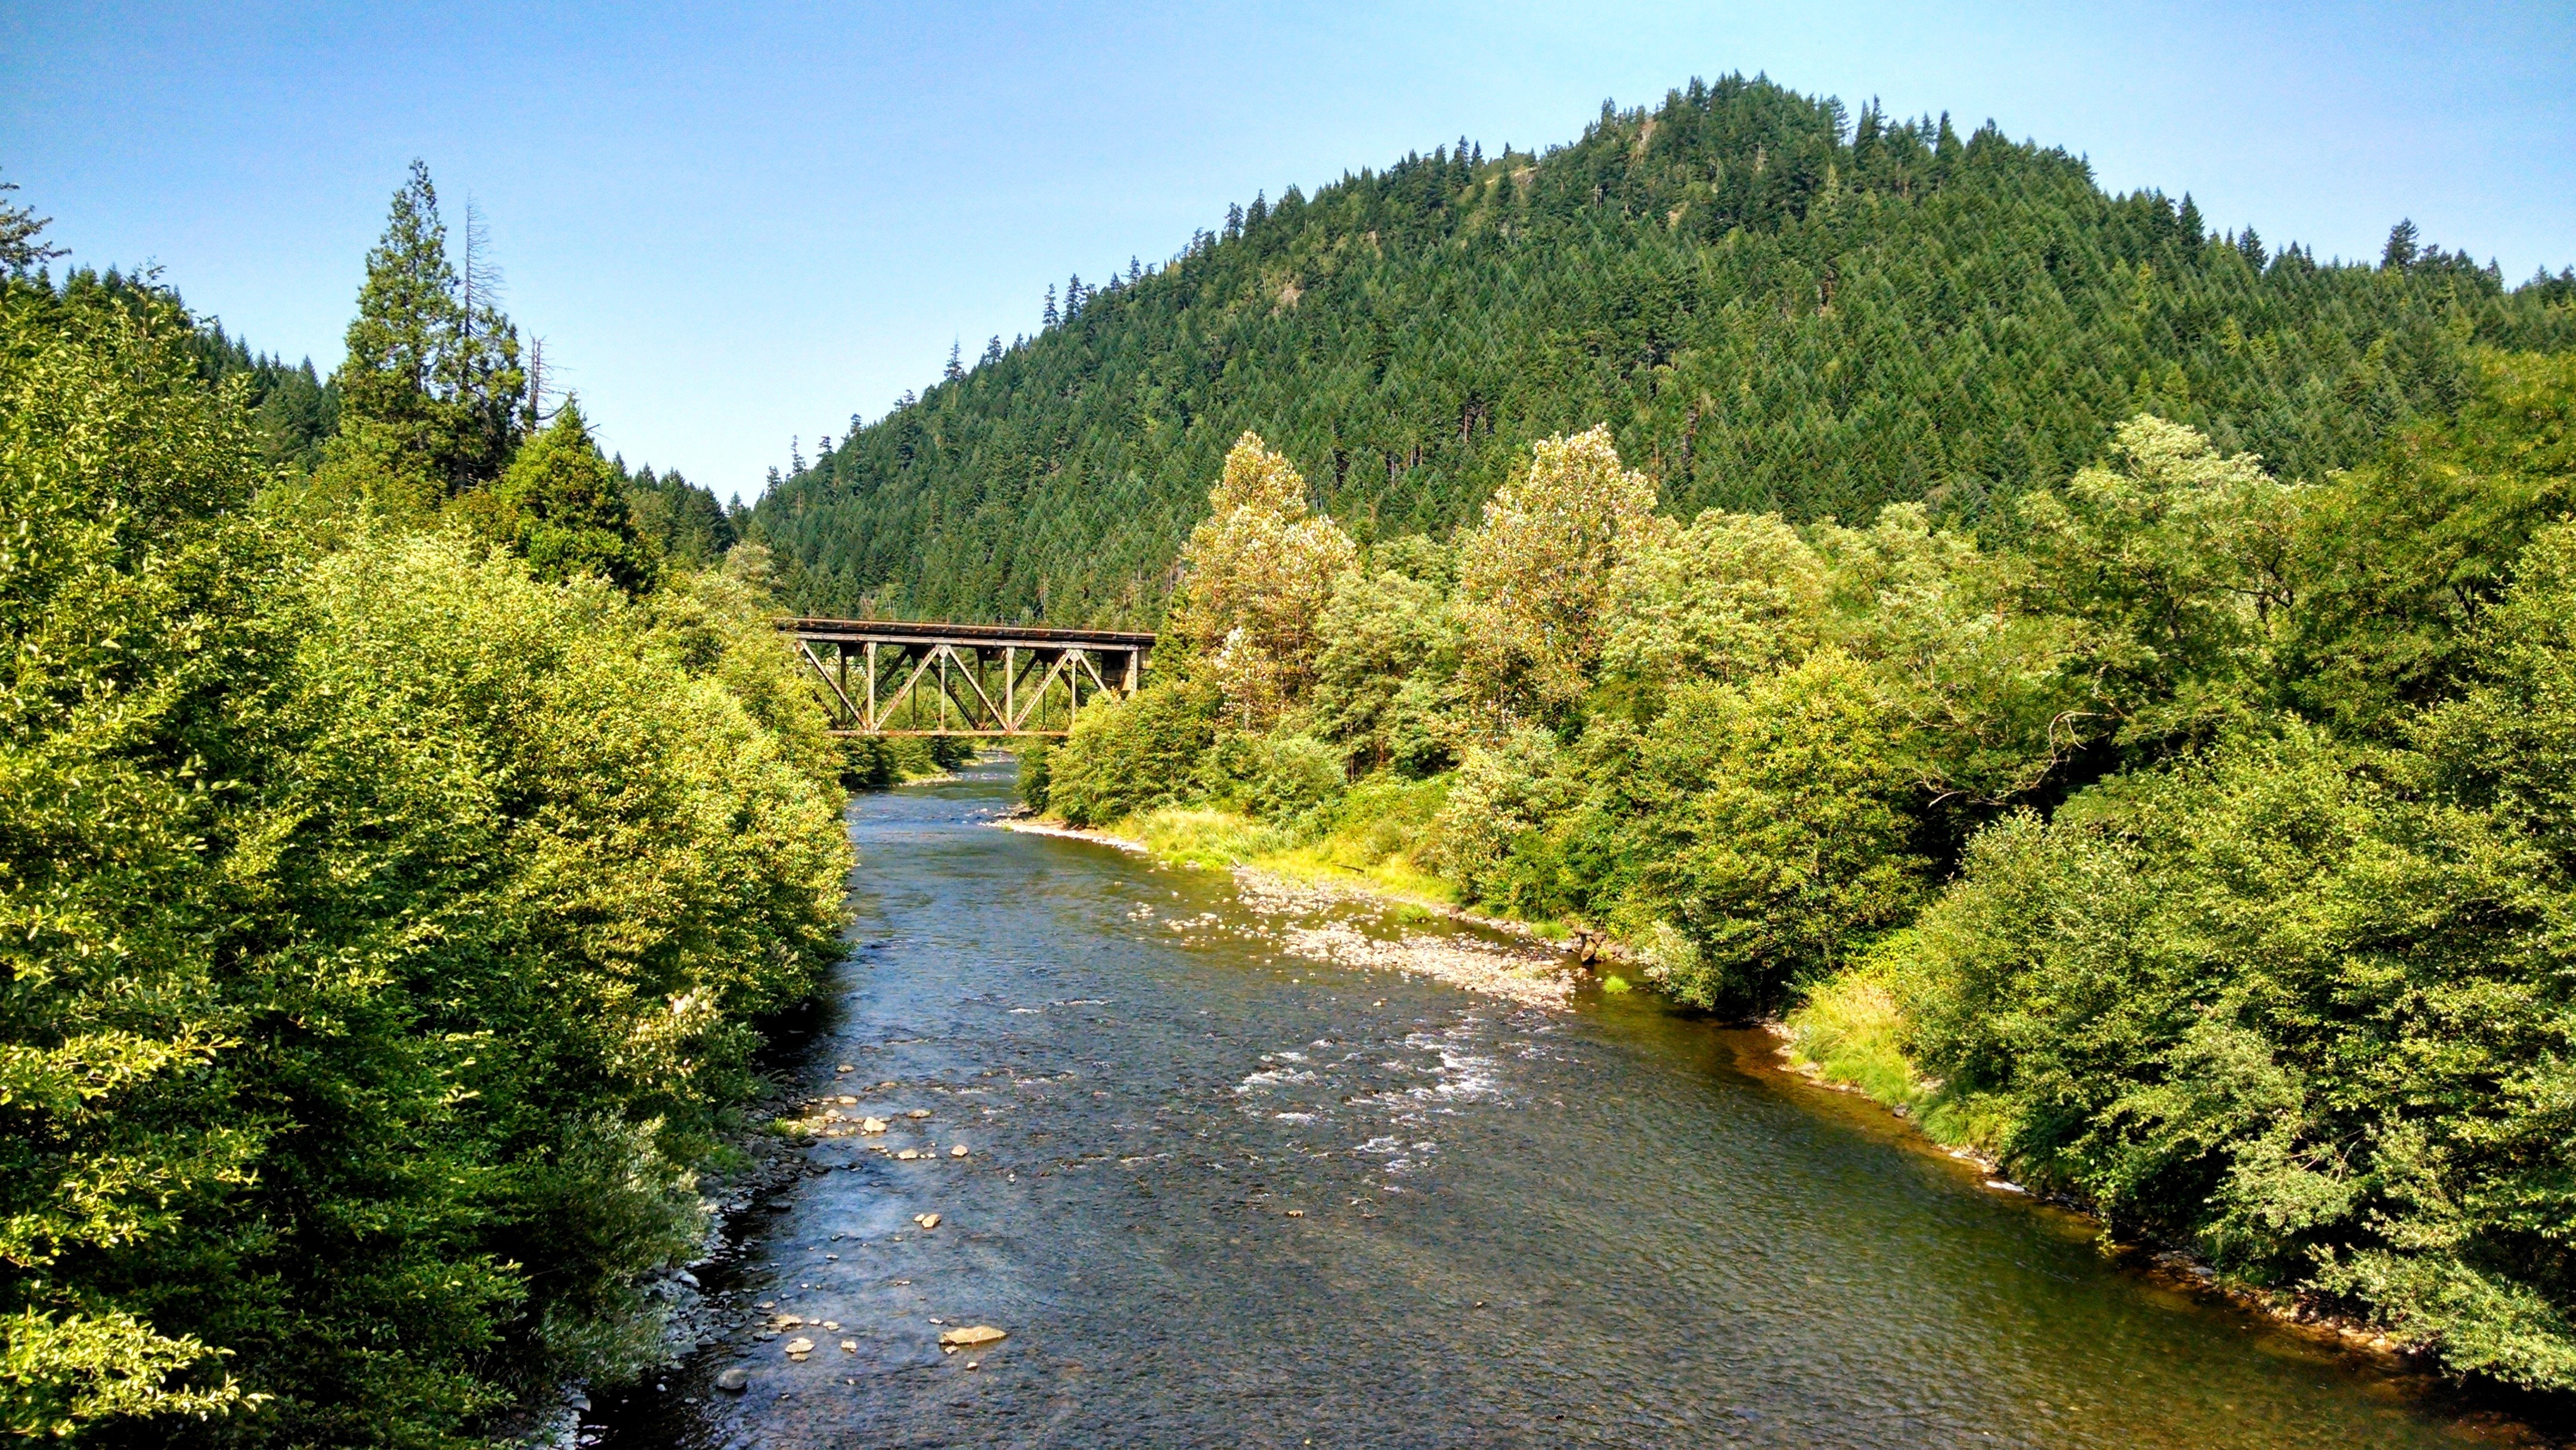
landscape, tree, water, nature, forest, outdoor, wilderness, mountain, sky, sun, trail, view, river, valley, mountain range, summer, idyllic, stream, spring, green, scenic, color, natural, autumn, blue, waterway, trees, northwest, sunny, bright, day, scene, ecosystem, oregon, landform, geographical feature, woody plant, mountainous landforms